Toyotomi Hideyoshi

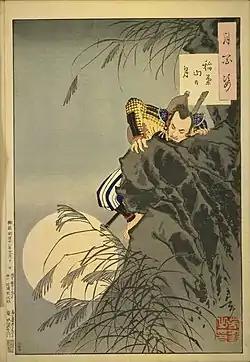
"One Hundred Aspects of the Moon" No.6, by Yoshitoshi: "Mount Inaba Moon" 1885, 12th month. The young Toyotomi Hideyoshi (then named "Kinoshita Tōkichirō") leads a small group assaulting the castle on Mount Inaba.

In 1564, Hideyoshi found success as a negotiator. He managed to convince a number of Mino warlords to desert the Saitō clan, mostly with liberal bribes. This included the Saitō clan's strategist, Takenaka Shigeharu.